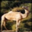
Label: camel